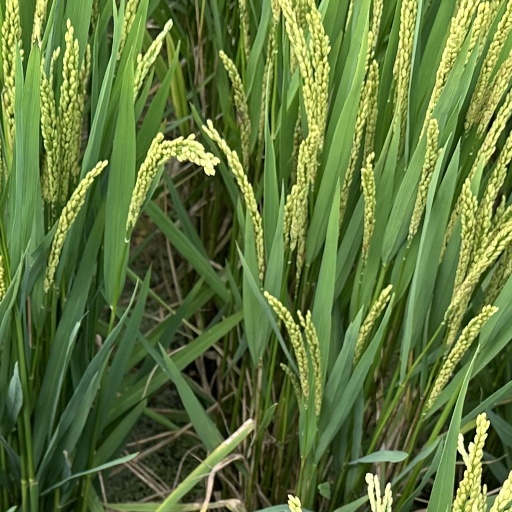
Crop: rice